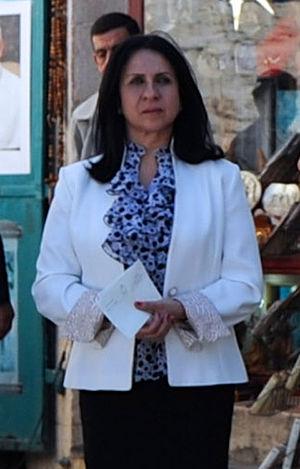
Portrait de Vera Baboun, maire de Bethléem lors de la visite de John Kerry le 6 novembre 2013.
Vera George Mousa Baboun, née le 6 octobre 1964, est une femme politique palestinienne élue maire de Bethléem en 2012 et est la première femme à occuper ce poste.